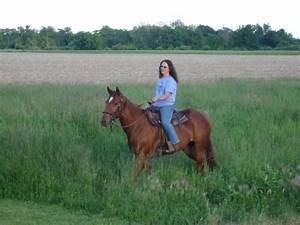
Label: horse